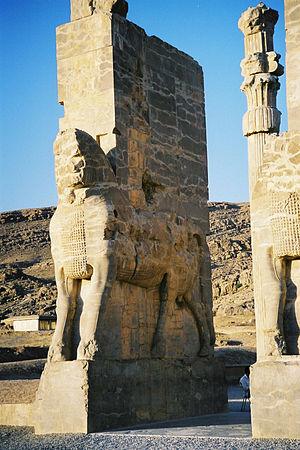
Le Fars ou Pars est l'une des trente et une provinces d'Iran, au sud-ouest du pays. Sa capitale est Chiraz. La population de la province est estimée à 4 323 626 habitants en 2004. Le Fars a une superficie de 122 416 km².